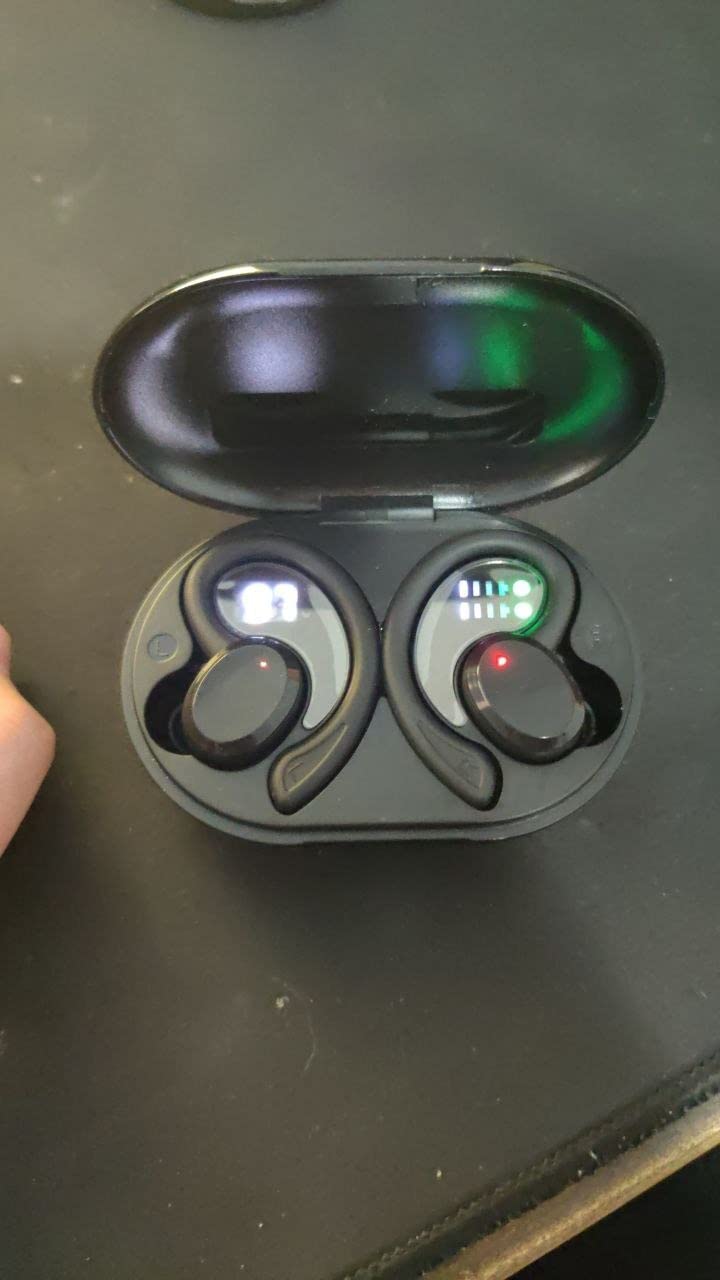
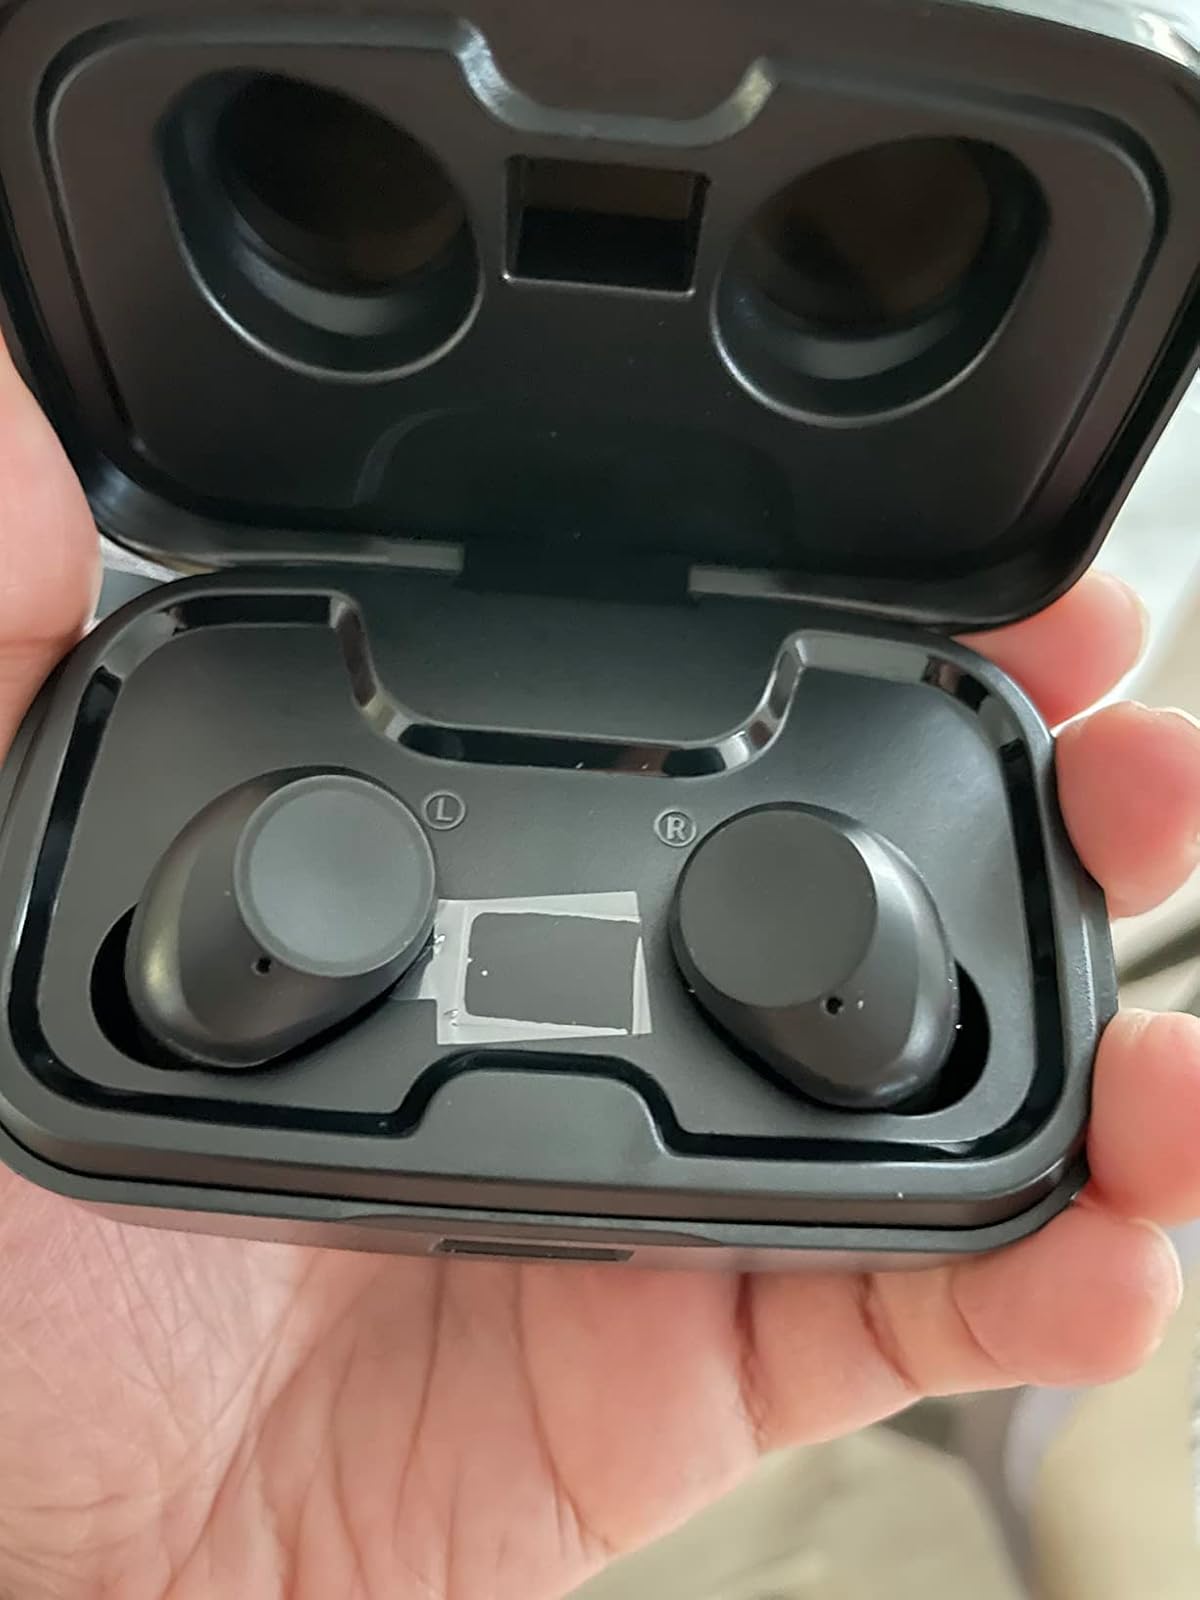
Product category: earbuds
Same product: no